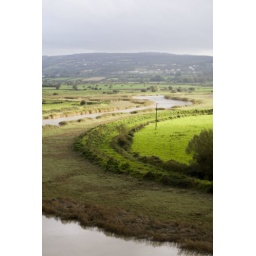
The Ratty river flows past Bunratty castle in County Clare, Ireland. Shot from the ramparts.